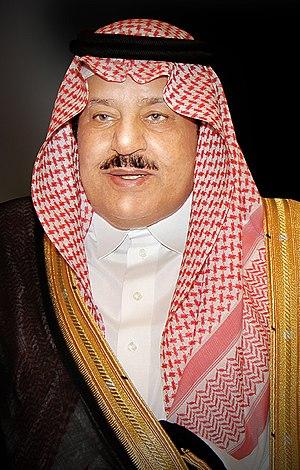
Le prince héritier d'Arabie saoudite est le second plus haut personnage du royaume d'Arabie saoudite après le roi, auquel il est censé succéder. Il est choisi par le roi selon un ordre de succession adelphique, en accord avec les différentes branches de la famille royale.
Nayef ben Abdelaziz ben Abderrahmane Al Saoud, né à Taïf en 1934 et mort le 16 juin 2012 à Genève, vingt-troisième fils du roi Abdelaziz, est le prince héritier d’Arabie saoudite du 27 octobre 2011 jusqu'à son décès.